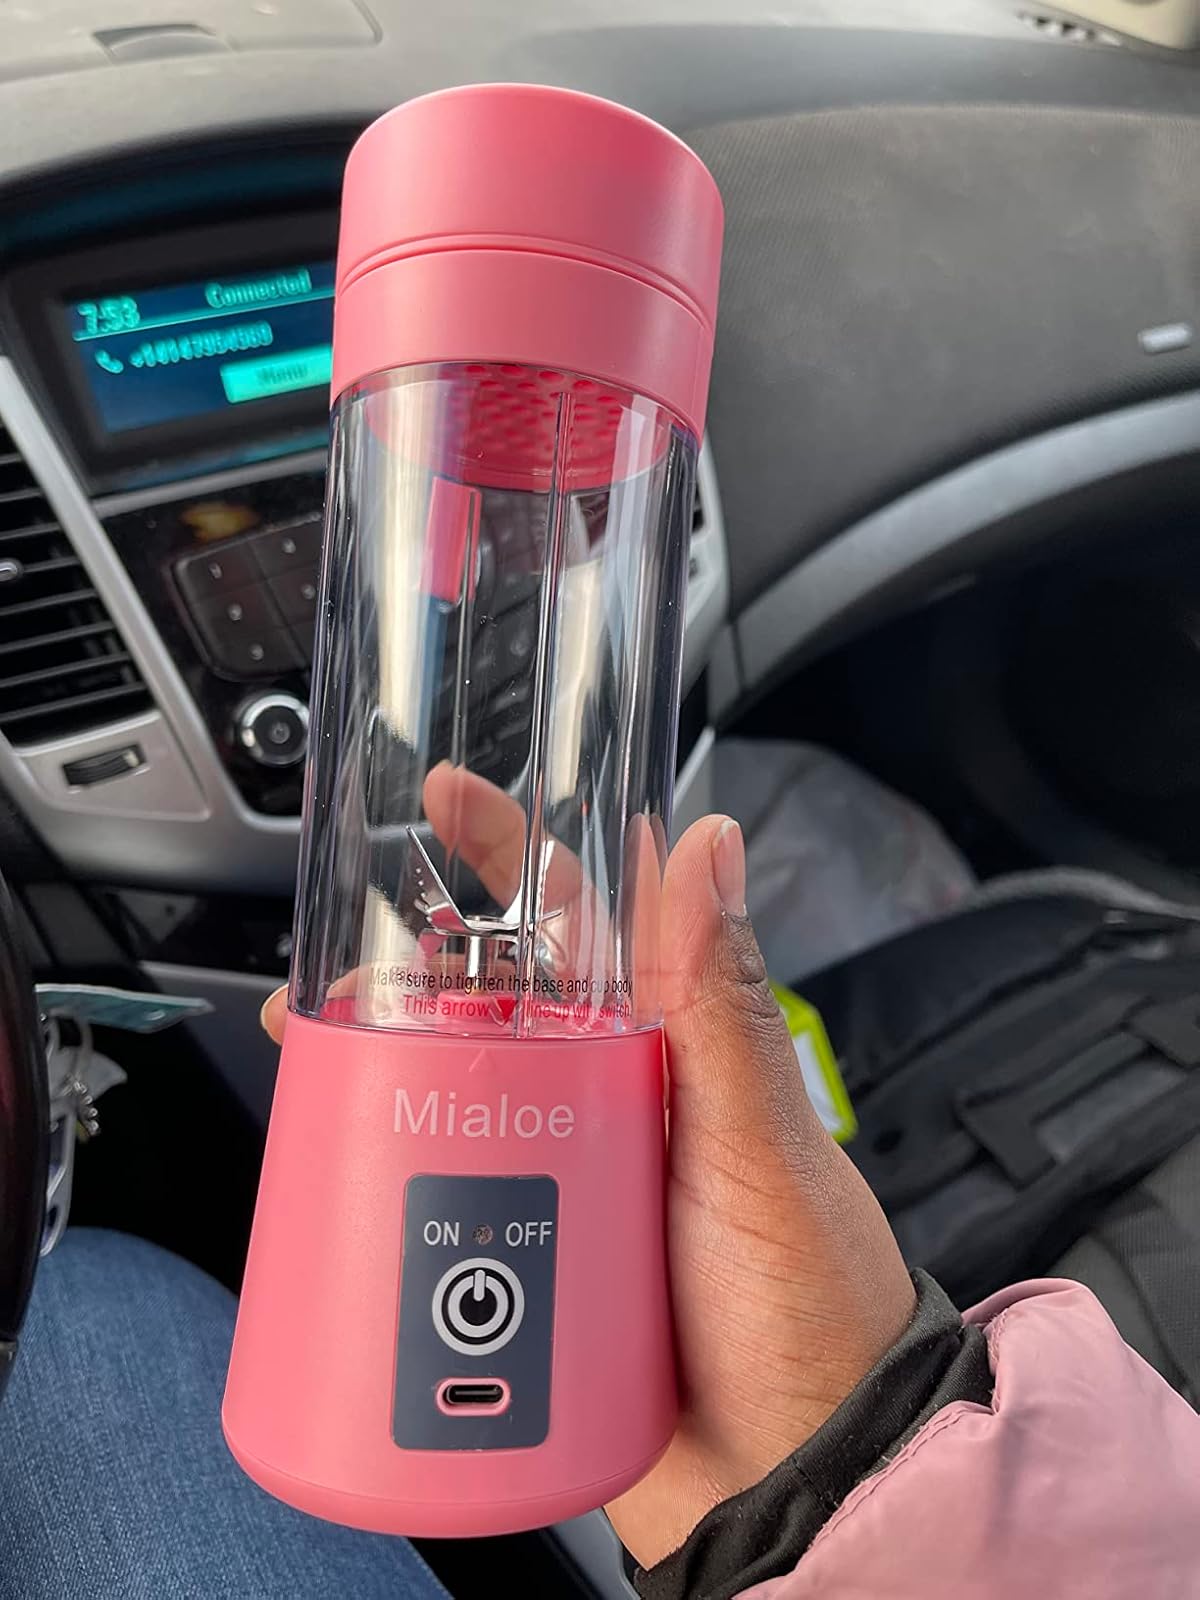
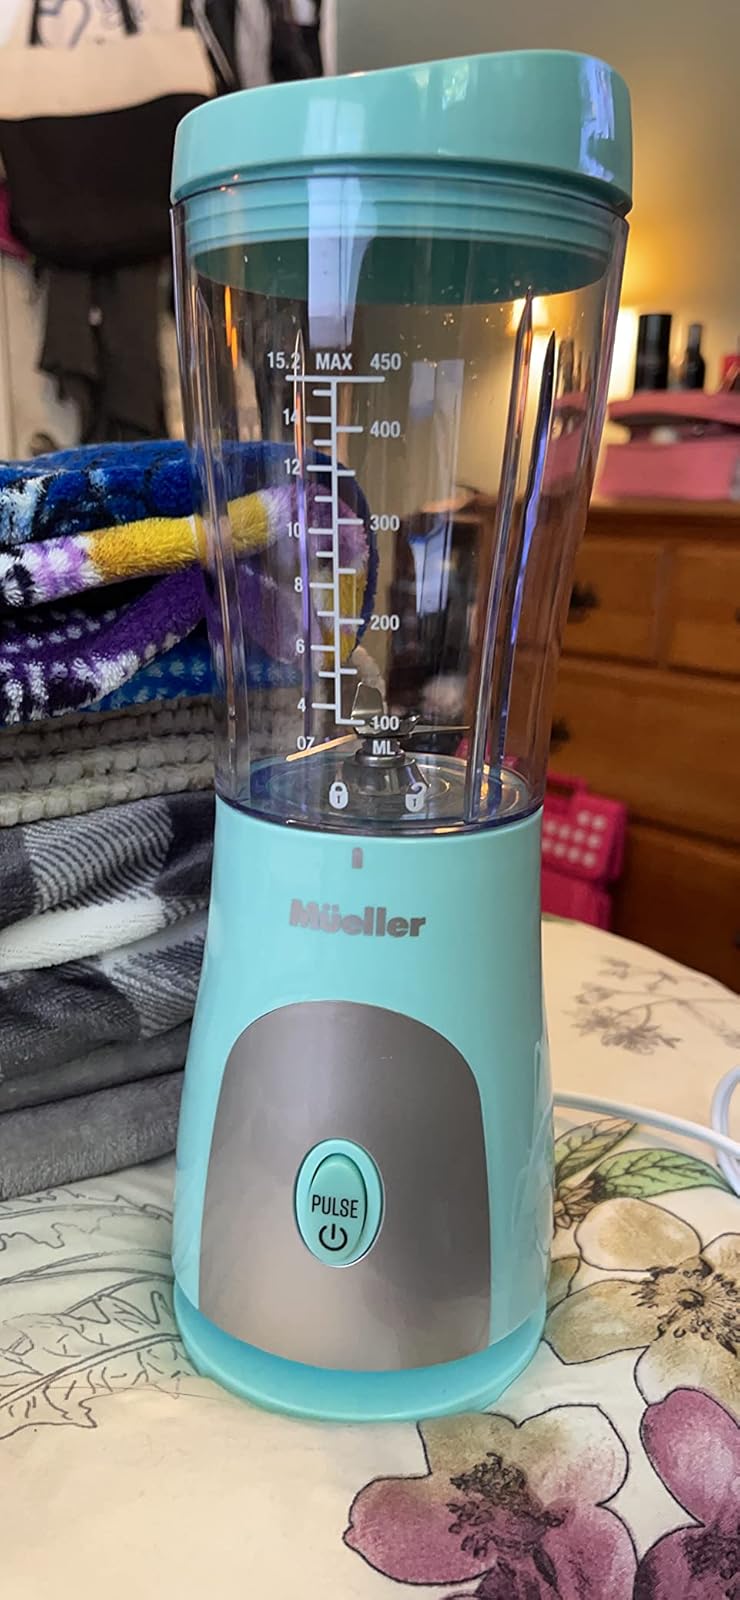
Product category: items_blender
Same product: no